Karel Poborský

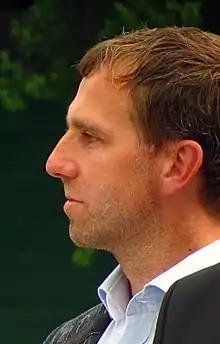
Poborský in 2012

Karel Poborský (born 30 March 1972) is a Czech former professional association football player. Poborský played as a winger, and was most noted for his technical ability and pace.